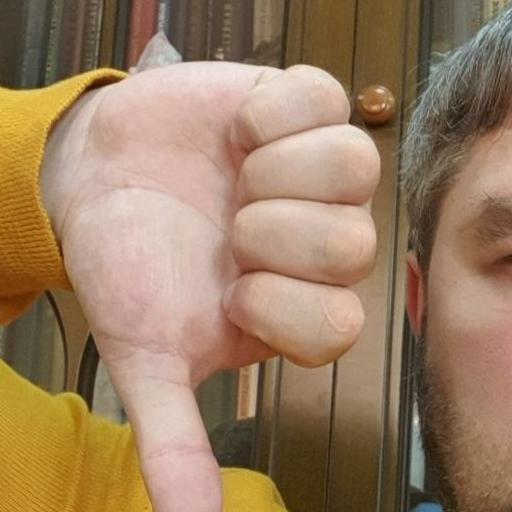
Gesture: dislike